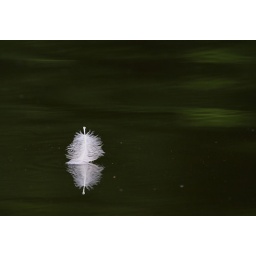
The trees reflected green in the truly brown water. The feather was being pushed by a slight breeze.